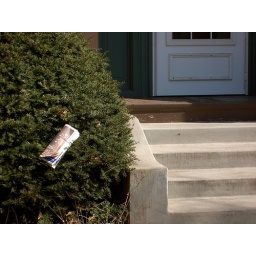
...let's hope the paper delivery person has better aim in the rest of their life!